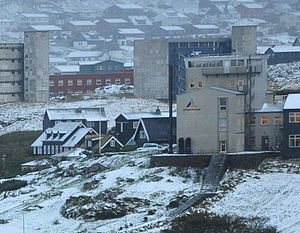
Vinnuháskúlin
Vinnuháskúlin.
Vinnuháskúlin er en videregående uddannelsesinstitution i Tórshavn på Færøerne. Skolen har uddannelser til skippere, navigatører og maskinmester, og disse opfylder internationale standarder, som STCW. Vinnuháskúlin har rødder tilbage til skipperskolerne i slutningen af 1800-tallet, men skolen blev i sin nuværende form oprettet 1. januar 2005 af Færøernes kulturministerium.